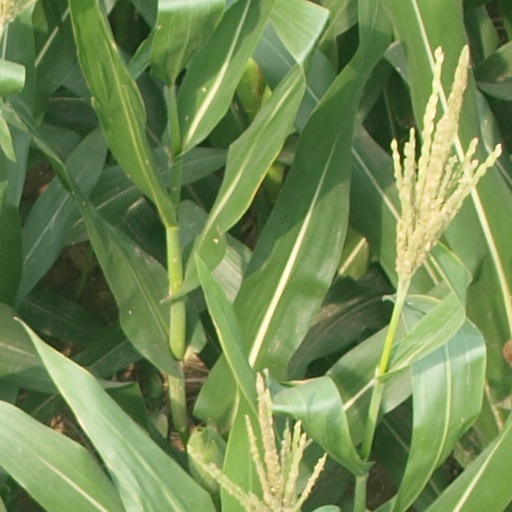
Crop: maize; corn